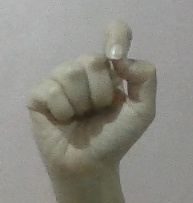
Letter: fa